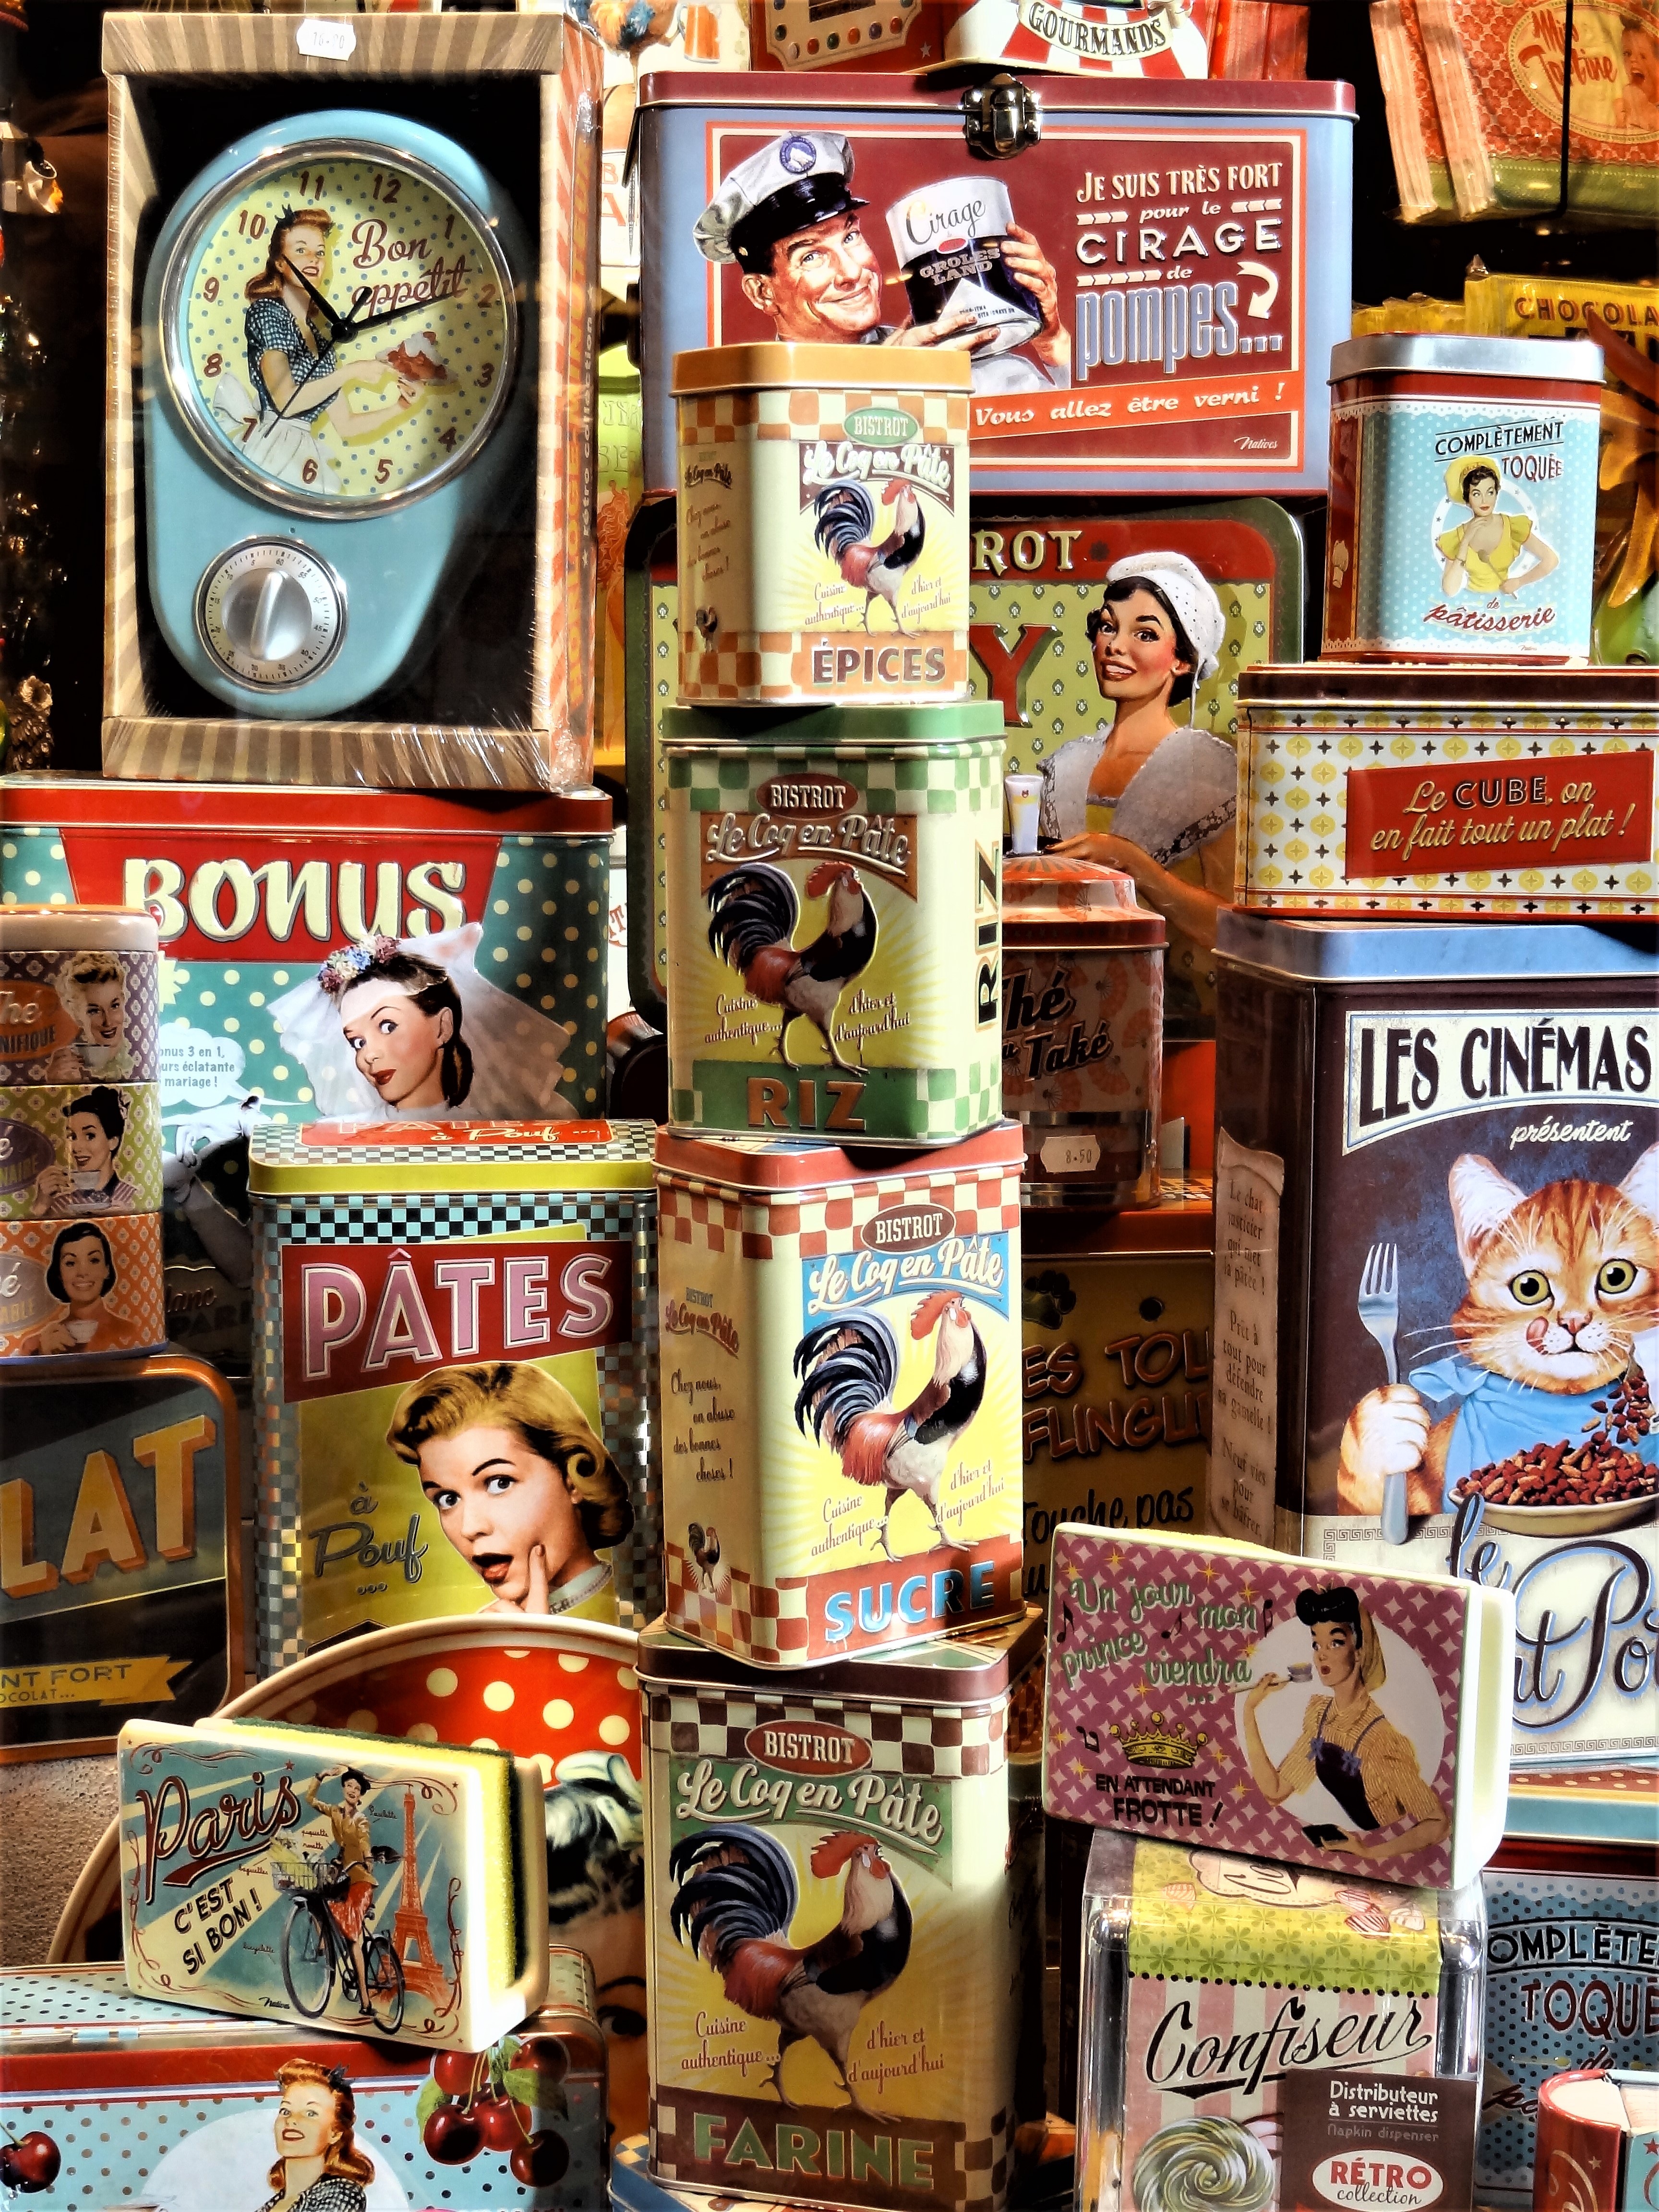
nostalgia, stack, art, collage, cans, comics, tin cans